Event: Nepal Earthquake
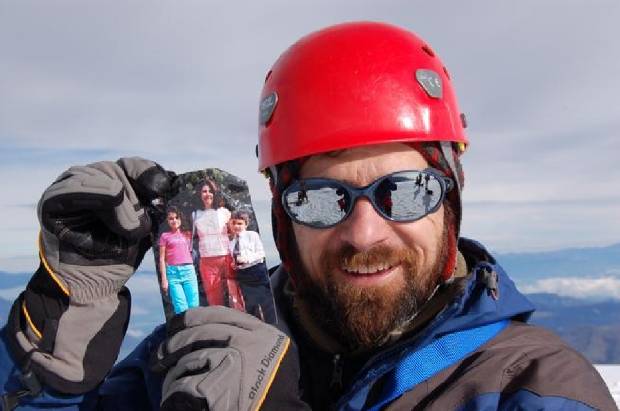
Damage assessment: no_damage